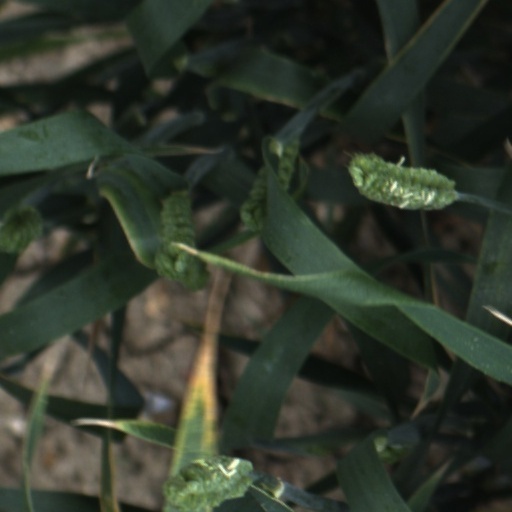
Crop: wheat